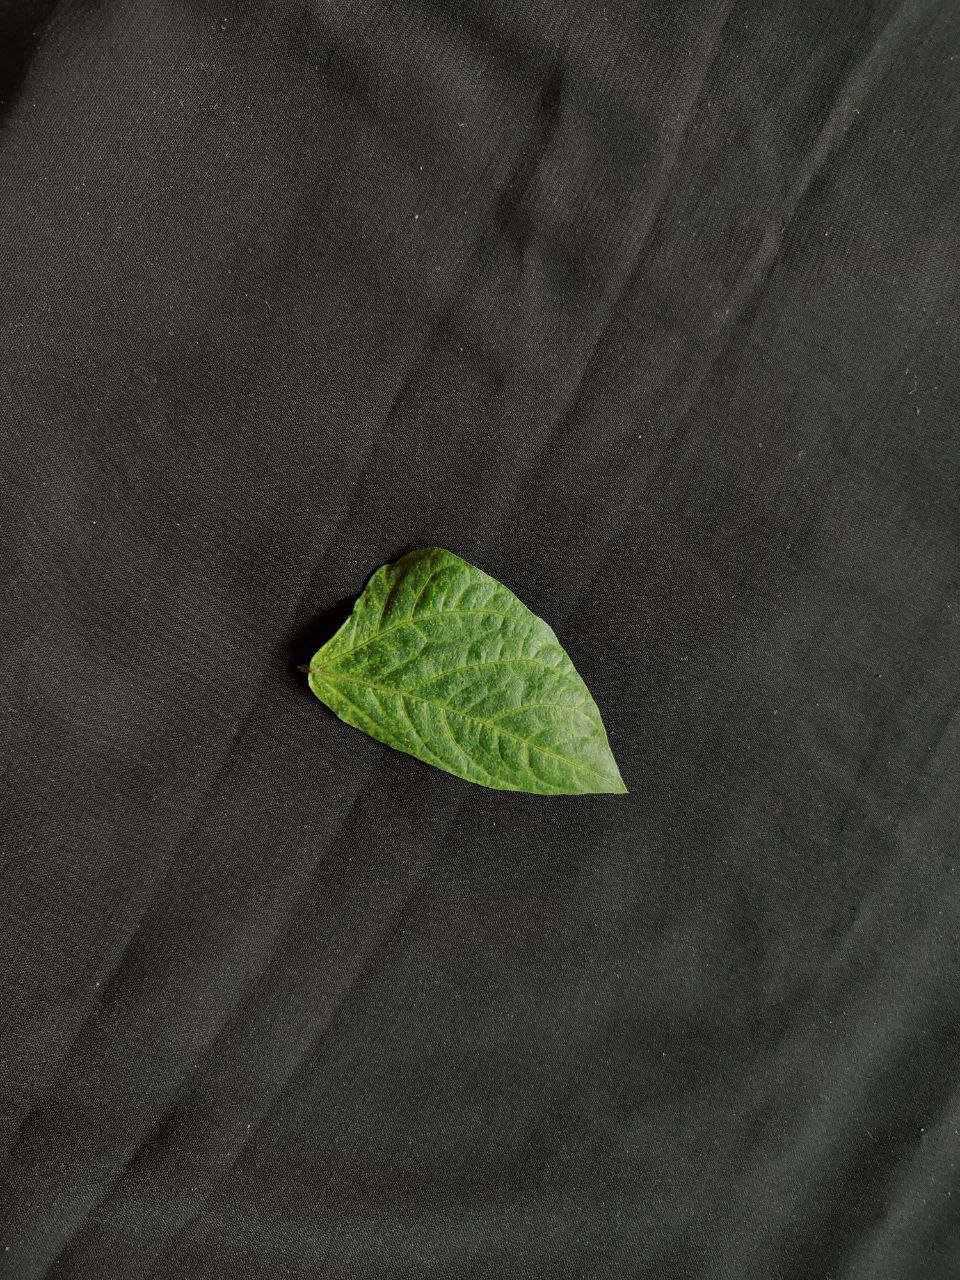
Crop: cowpea
Leaf condition: Mosaic Virus